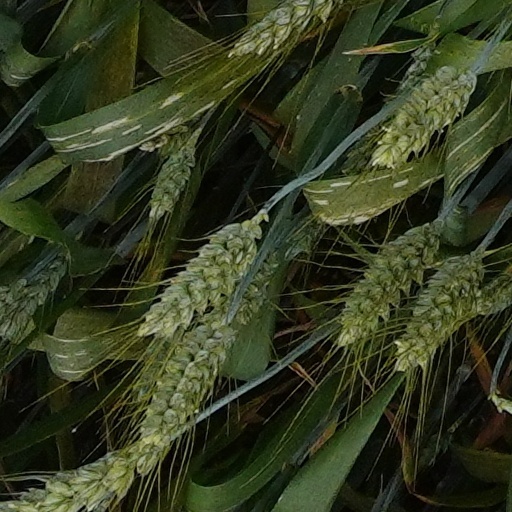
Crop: wheat